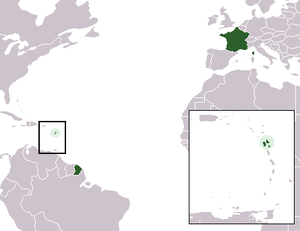
Les mollusques non marins de la Guadeloupe sont une partie de la faune de mollusques de la Guadeloupe. Un certain nombre d'espèces de mollusques non marins se trouvent à l'état sauvage en Guadeloupe.